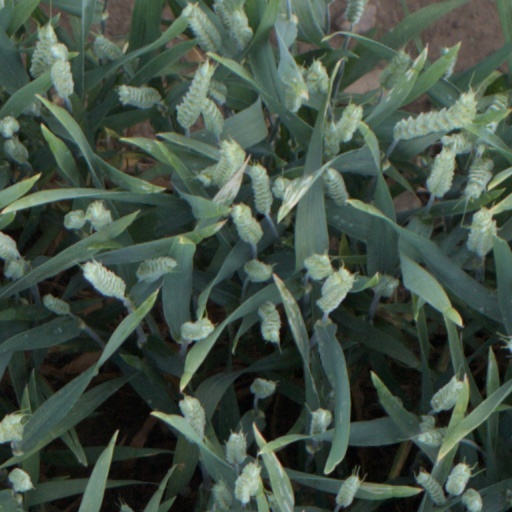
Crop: wheat